The Rise of Sivagami

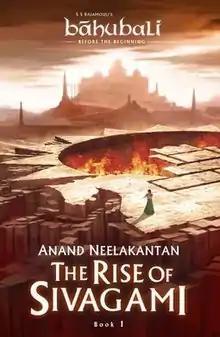

The Rise of Sivagami is an Indian historical fiction novel written by Anand Neelakantan. It acts as a prequel to the film "". It was originally released in English on 7 March 2017, with Telugu, Malayalam, Hindi and Tamil versions released in April 2017.